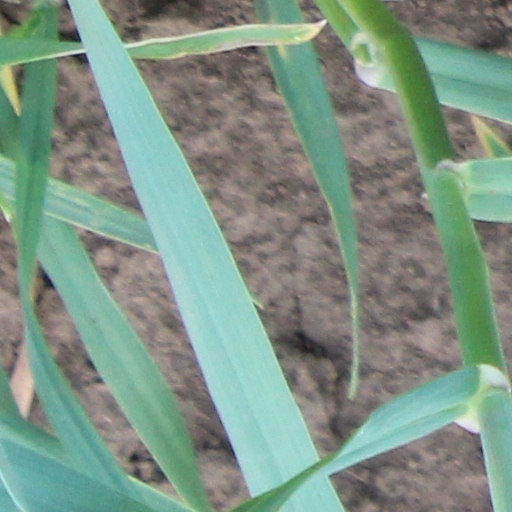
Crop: wheat